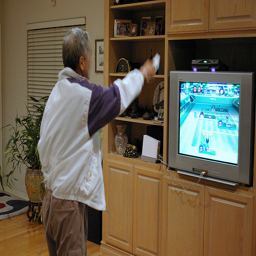
An old man is playing a video game in the living room.
An older gentleman standing up playing a video game
An older men playing wii tennis on the tv.
Older man in white coat playing wii in front of tv.
A man standing in a room facing a tv with a Wii controller in his hand.